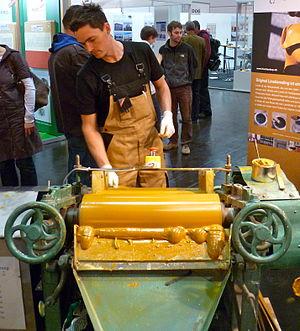
Le calandrage est une opération qui consiste à faire passer une matière entre deux cylindres pour la lisser ou la lustrer, ou pour produire un film ou une feuille. Des matériaux de plus faible épaisseur peuvent être obtenus par calandrage d'un système thermoplastique ou élastomère entre des cylindres éventuellement chauffants ou refroidis.